Phakic intraocular lens

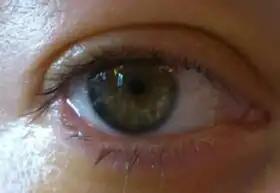
Photo of an eye after PIOL-implantation, 24 hours after surgery. The lens is visible in front of the iris; the pupil is still small due to presurgery eyedrops.

A phakic intraocular lens (PIOL) is an intraocular lens that is implanted surgically into the eye to correct refractive errors without removing the natural lens (also known as "phakos", hence the term). Intraocular lenses that are implanted into eyes after the eye's natural lens has been removed during cataract surgery are known as pseudophakic.